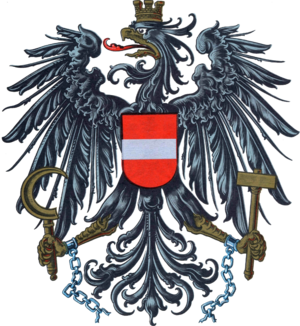
Armoiries de l'Autriche: Blason de l'Autriche, montrant un aigle noir. Slovenščina: Grb Avstrije: državni grb Avstrije Español: Escudo de Austria, con el águila negra.